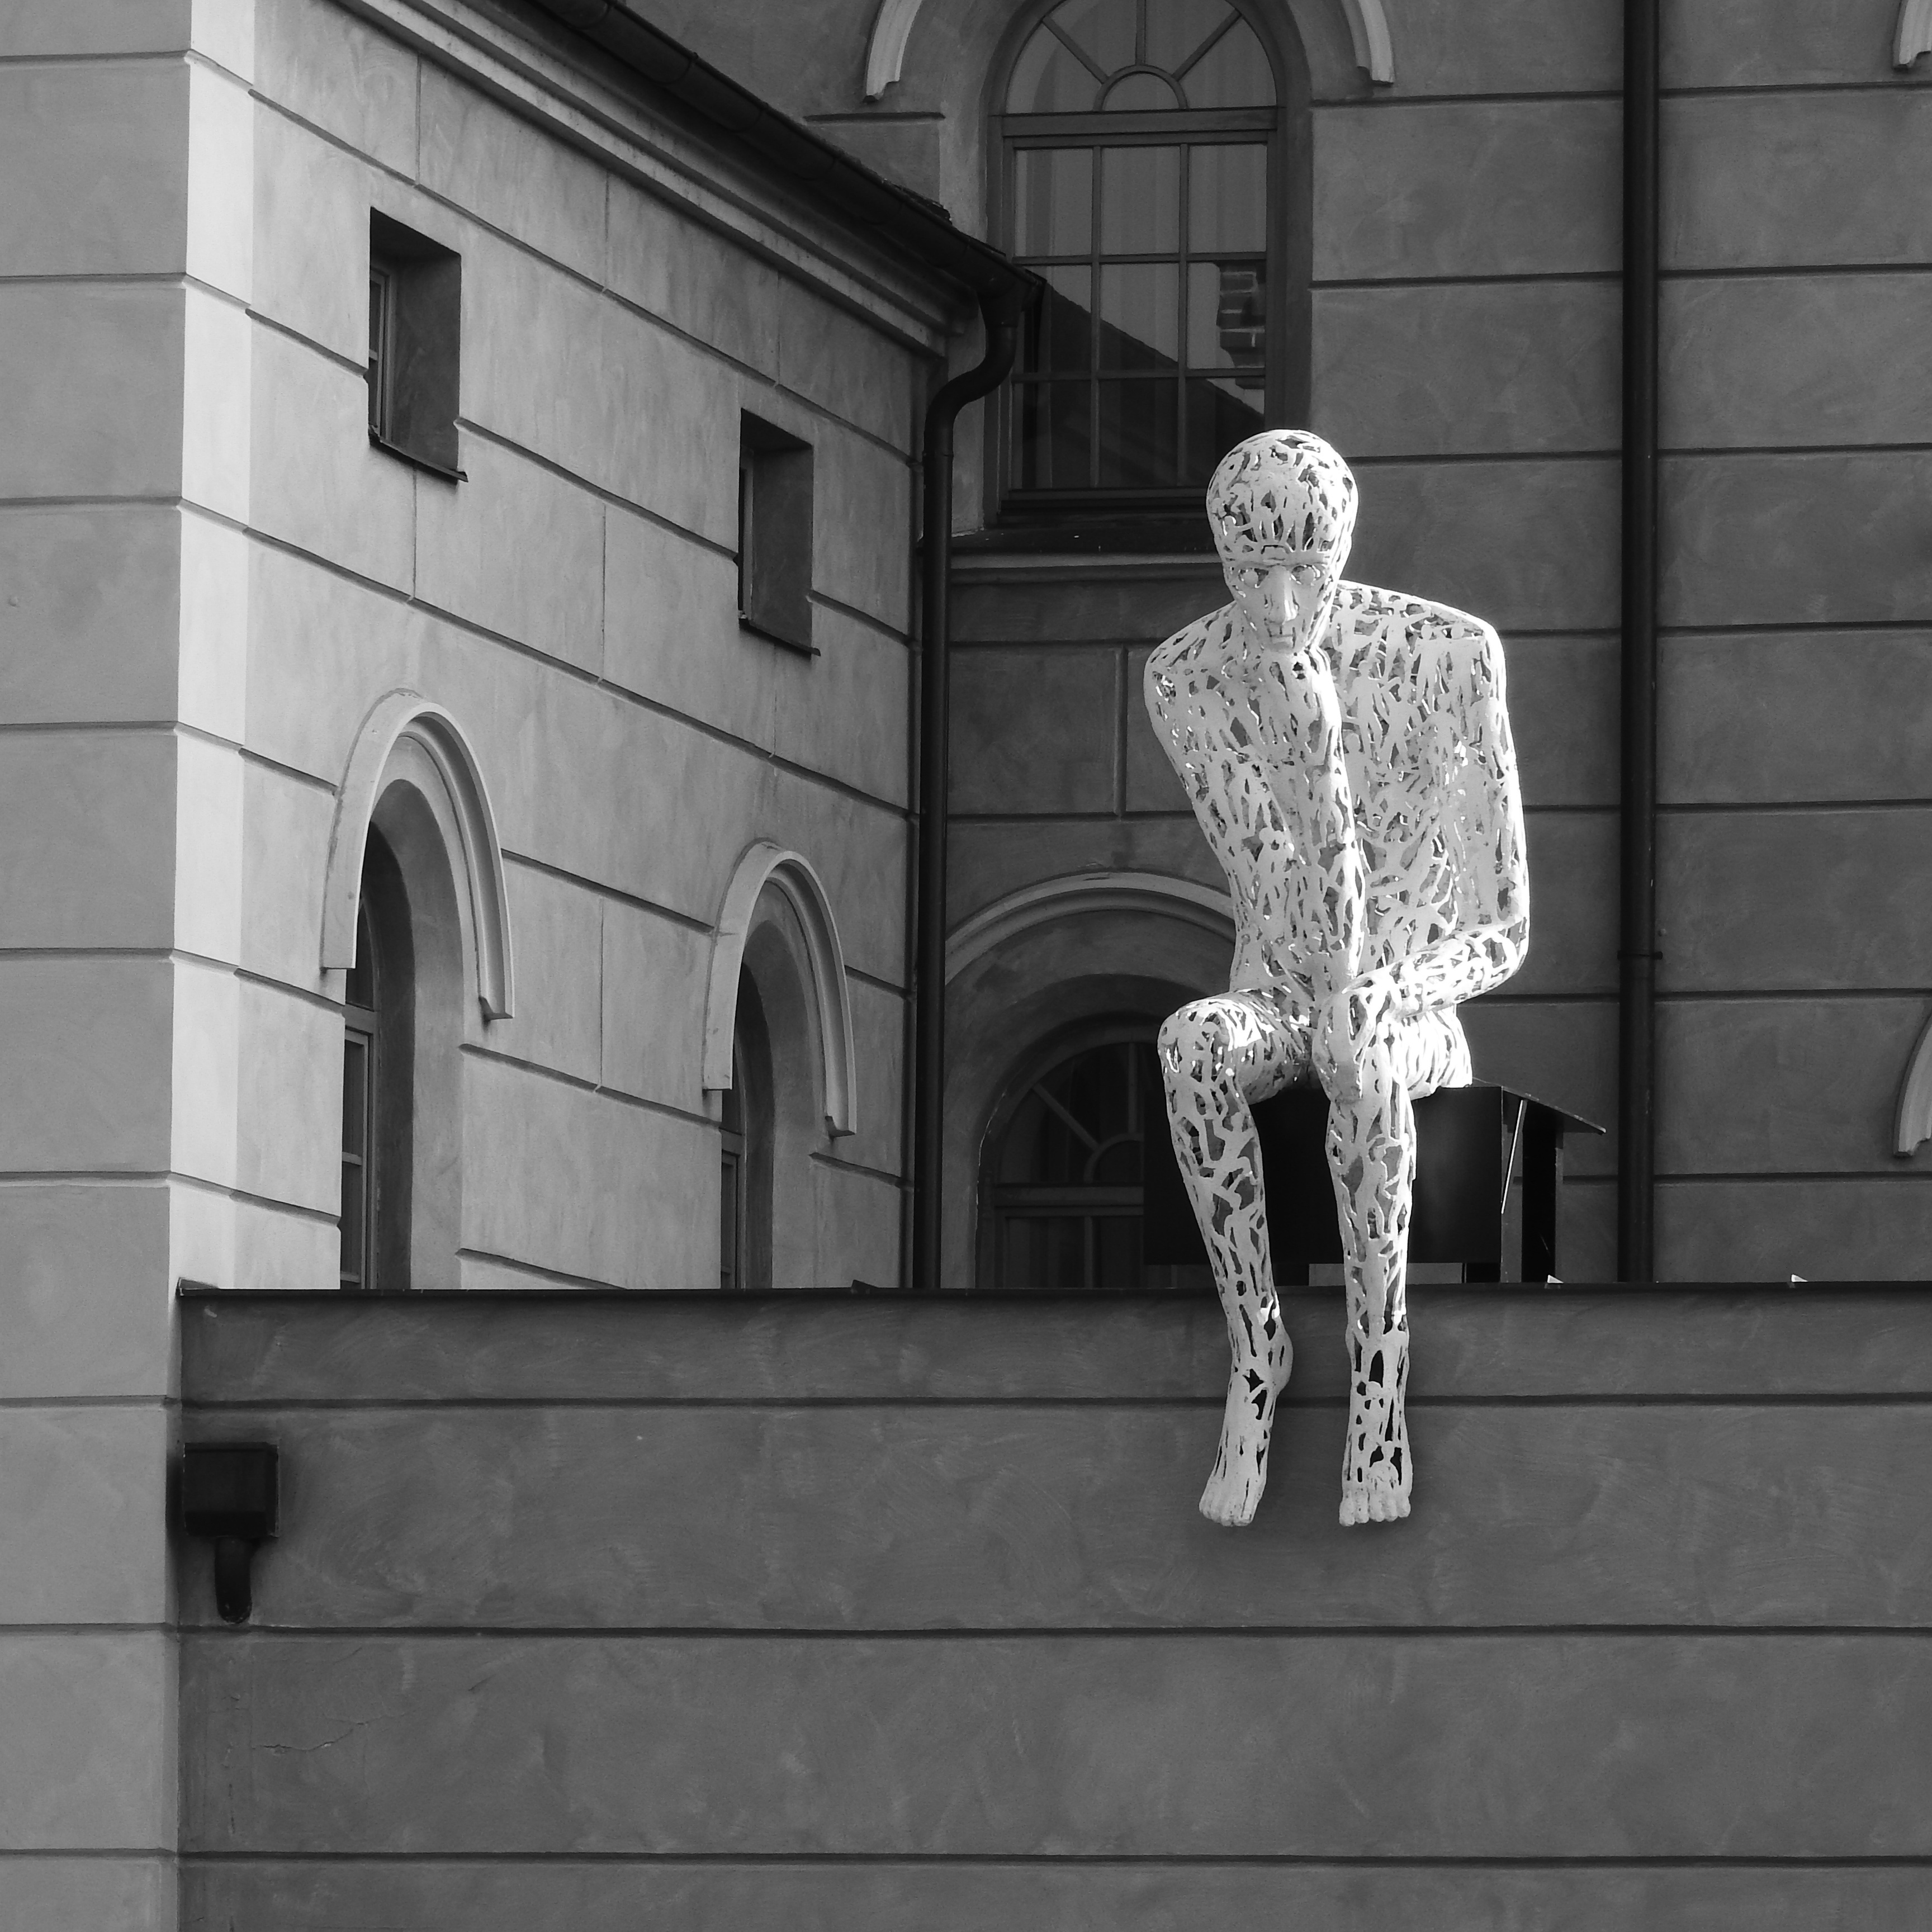
black and white, road, white, street, statue, spring, color, black, monochrome, street art, art, infrastructure, photograph, image, shape, czech budejovice, monochrome photography, sitting man